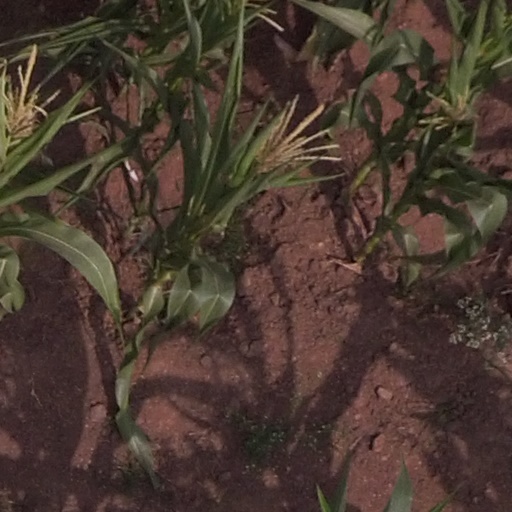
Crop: maize; corn